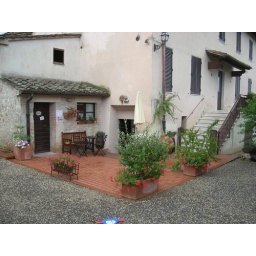
Office. The window to my bedroom is just above the office.